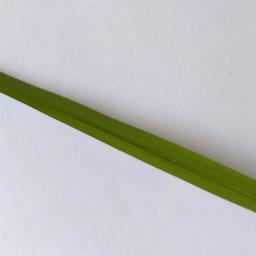
Label: Rice___Healthy